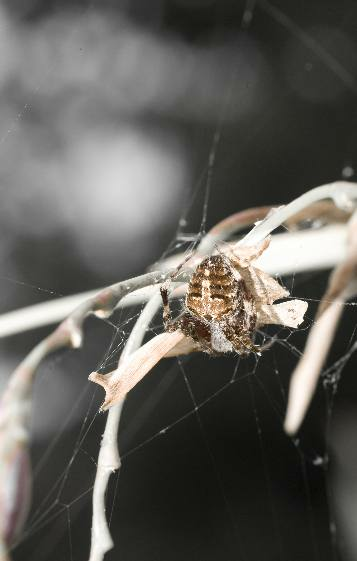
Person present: No